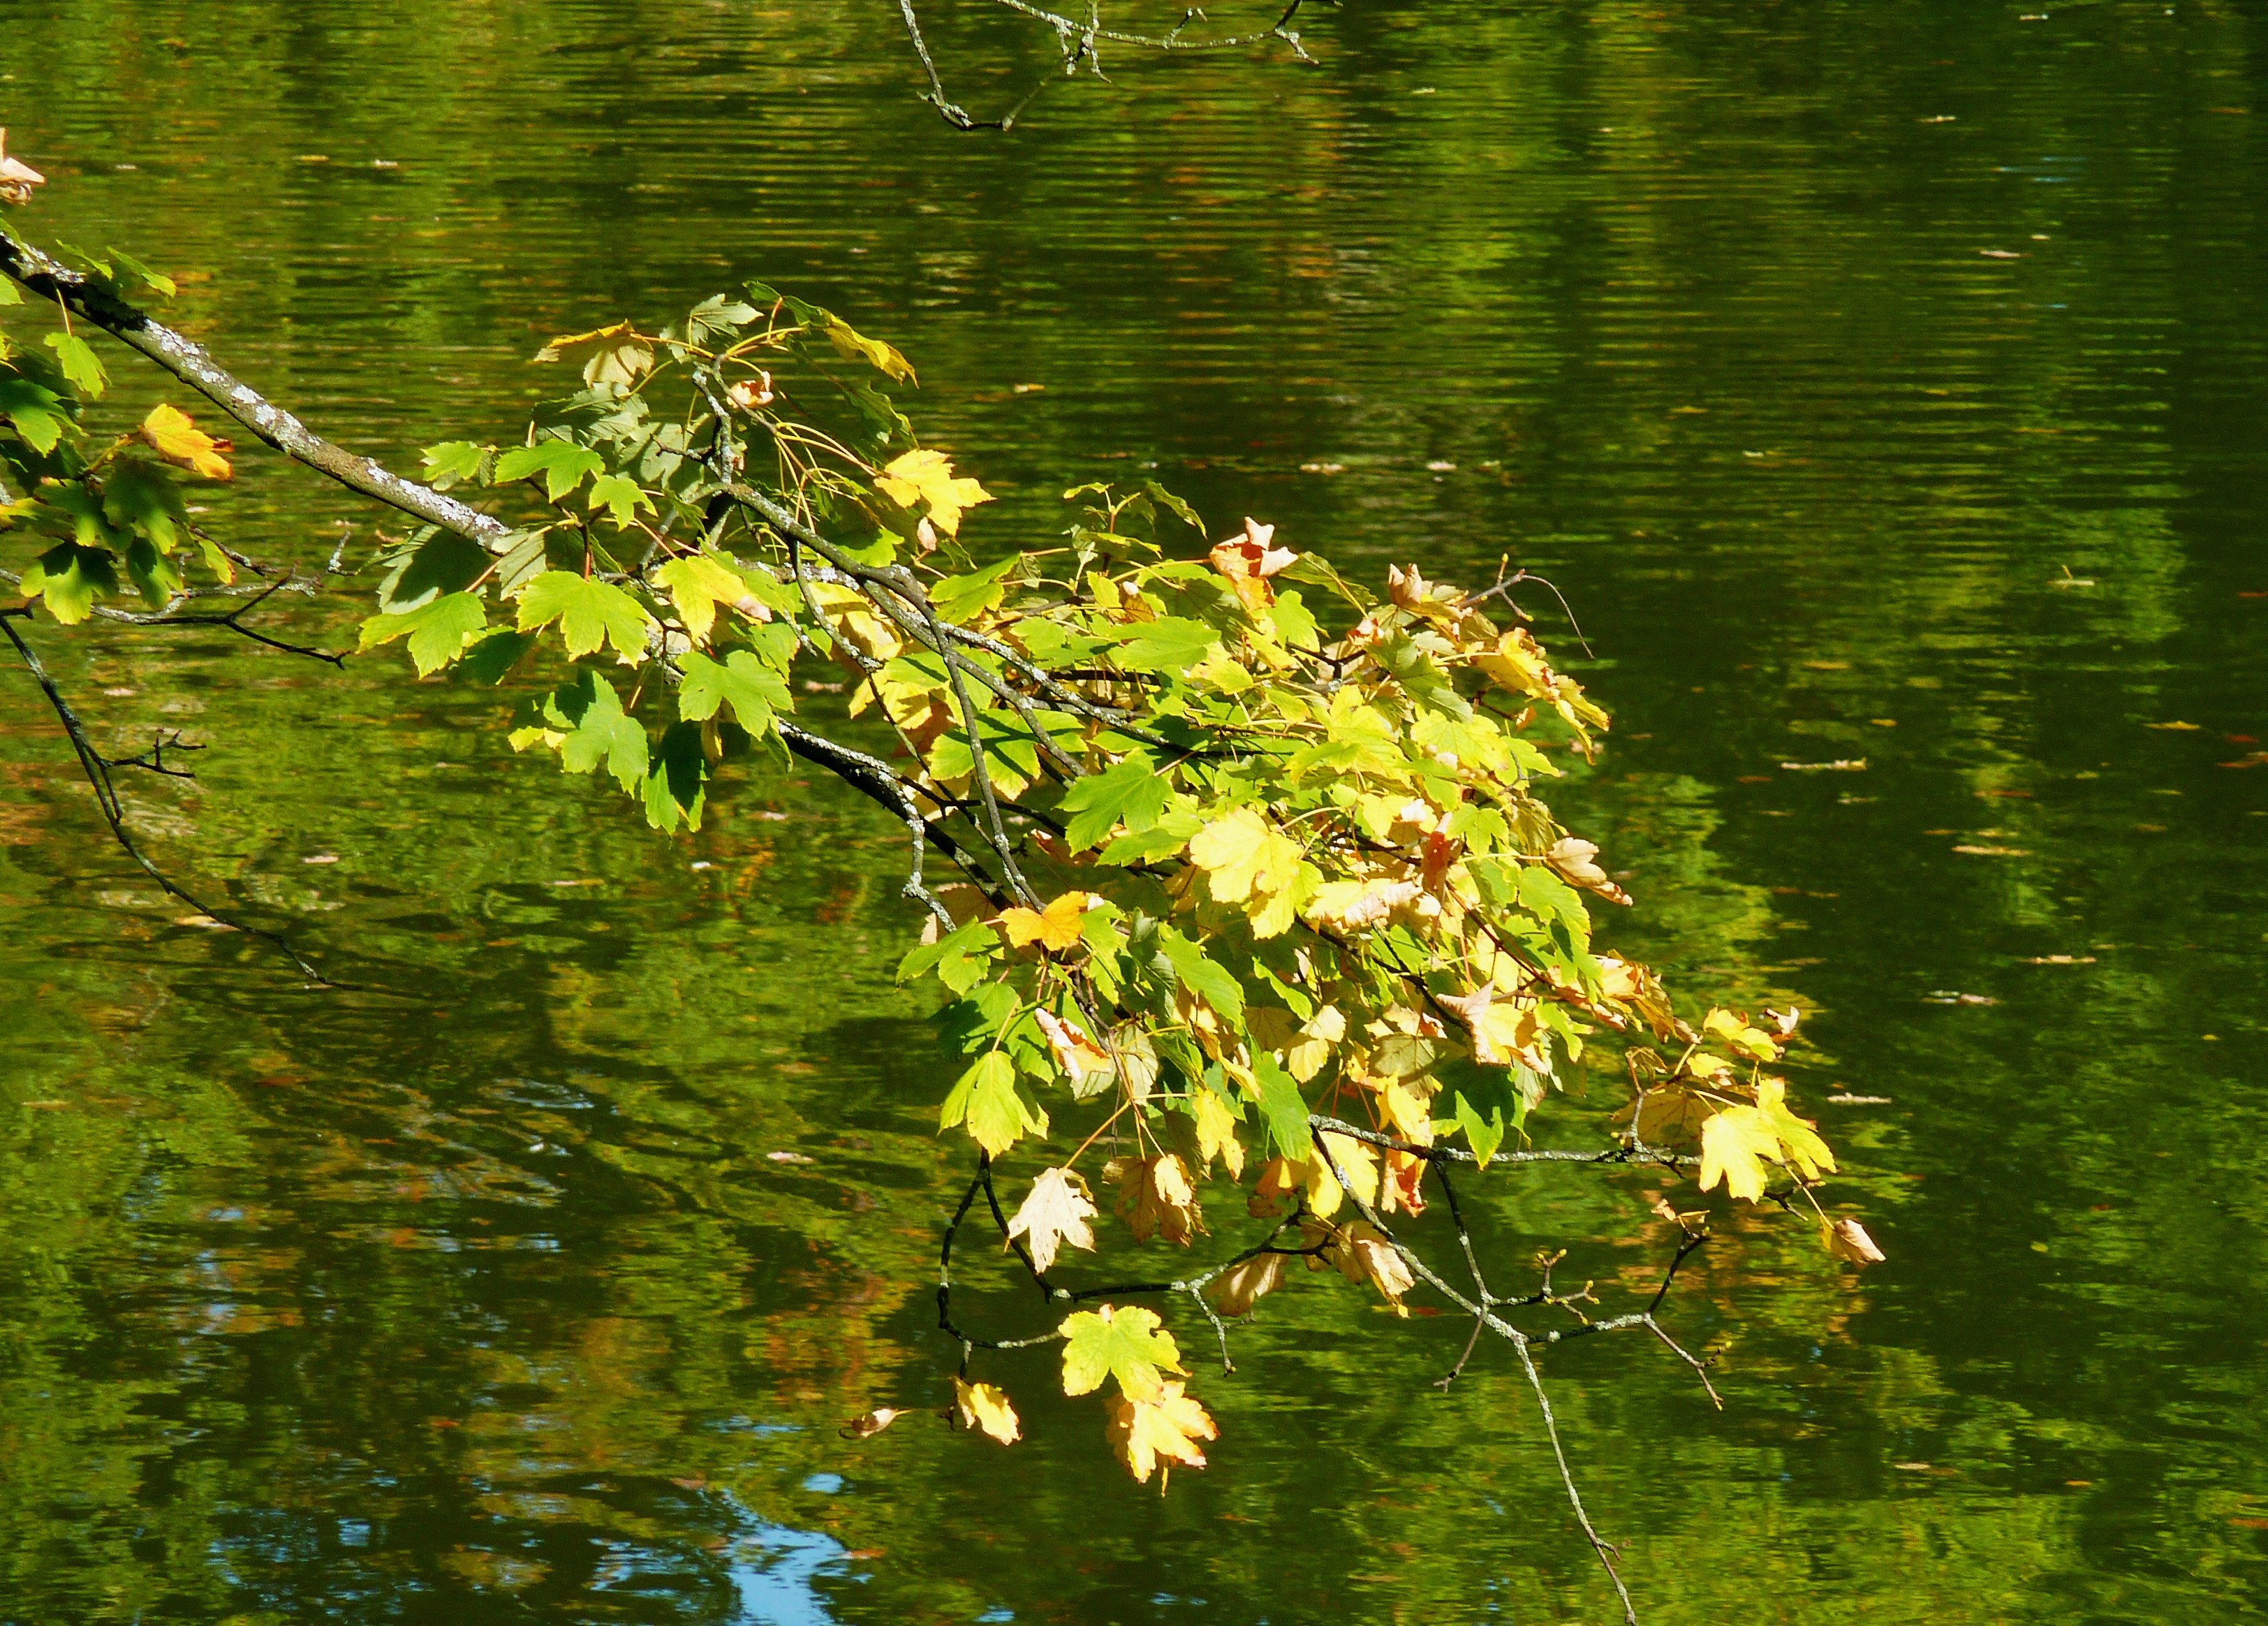
tree, nature, forest, branch, blossom, plant, sunlight, leaf, flower, river, dry, walk, pond, stream, green, reflection, autumn, park, botany, colorful, garden, flora, season, maple leaf, wildflower, emerge, coloring, leaves, shrub, deciduous, wetland, woodland, autumn leaf, fall color, fall foliage, fall leaves, autumn colours, hardwood floor, flowering plant, colored leaves, beech leaves, freshly fallen, autumn idyll, woody plant, land plant